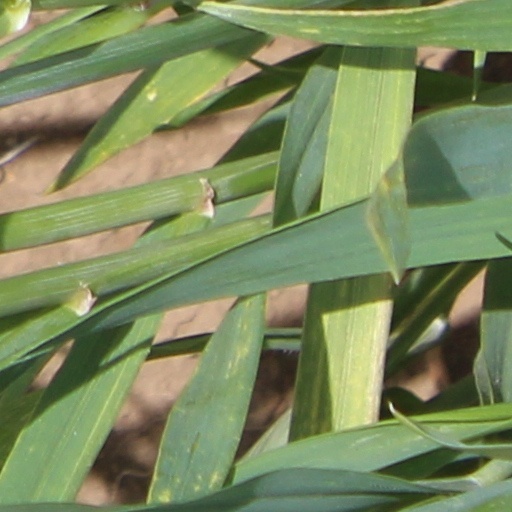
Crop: wheat